Marvel Swimsuit Special

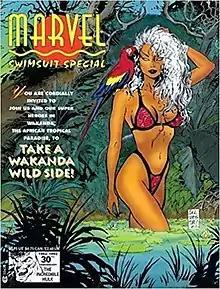
Cover to "Marvel Swimsuit Special" #1

The Marvel Swimsuit Special (formerly Marvel Illustrated: The Swimsuit Issue) is an annual magazine-styled comic book originally published by Marvel Comics from 1991 to 1995. A parody of the "Sports Illustrated" Swimsuit Issue, the series features pin-ups of Marvel Comics characters in swimwear. The fan service-driven nature of the "Marvel Swimsuit Special", and its overt sexual objectification of Marvel characters, has been the subject of both criticism and praise. A one-off revival of the series, titled Marvel Swimsuit Special: Friends, Foes & Rivals, was published in 2025.